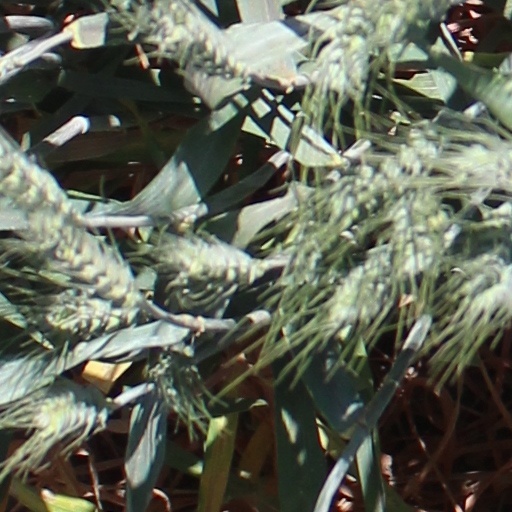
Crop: wheat